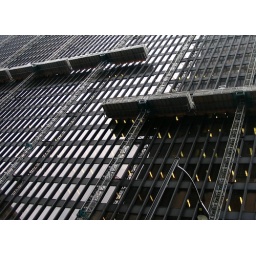
Designed by Mies van der Rohe. I was told off for photographing the the building work without permission.